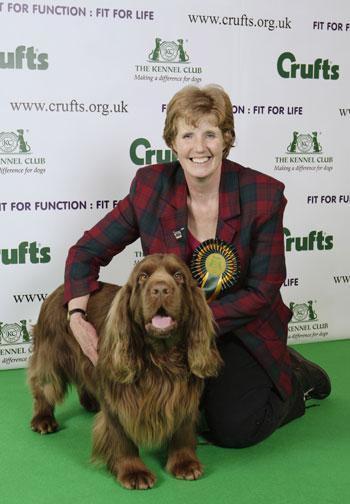
Sussex_spaniel